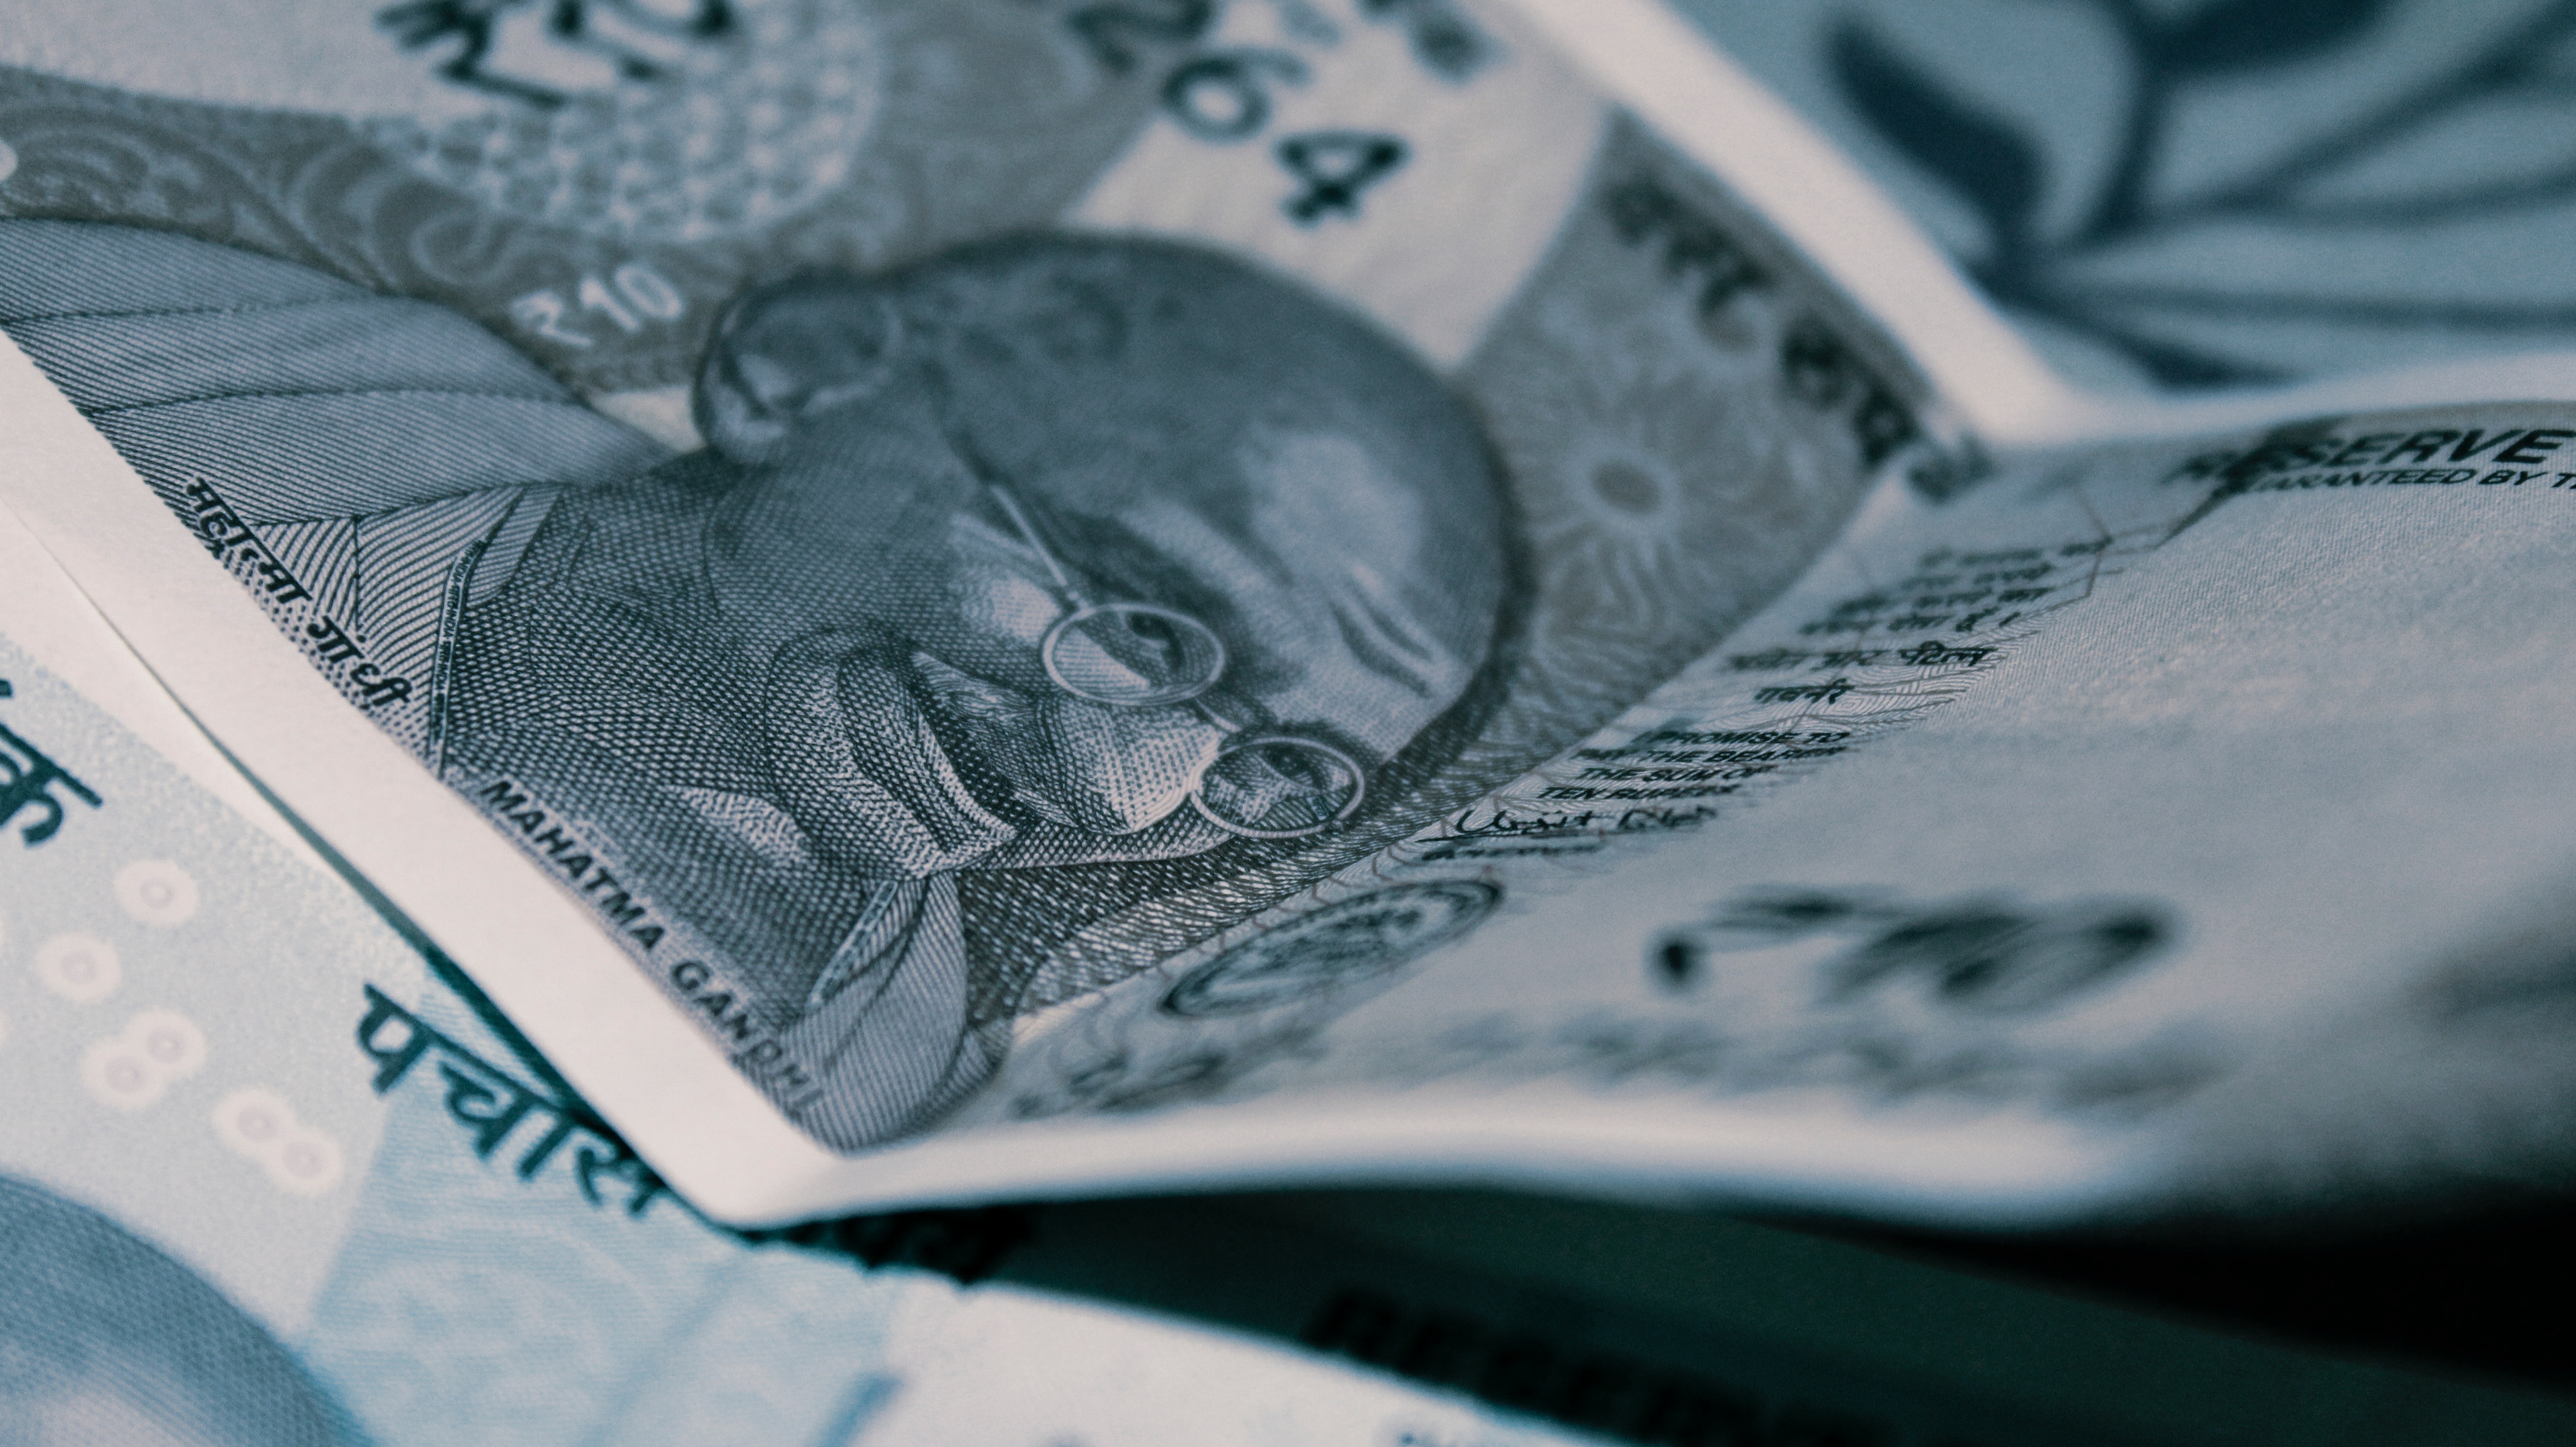
money, cash, currency, banknote, dollar, paper, money handling, close up, paper product, saving, stock photography, photography, black and white